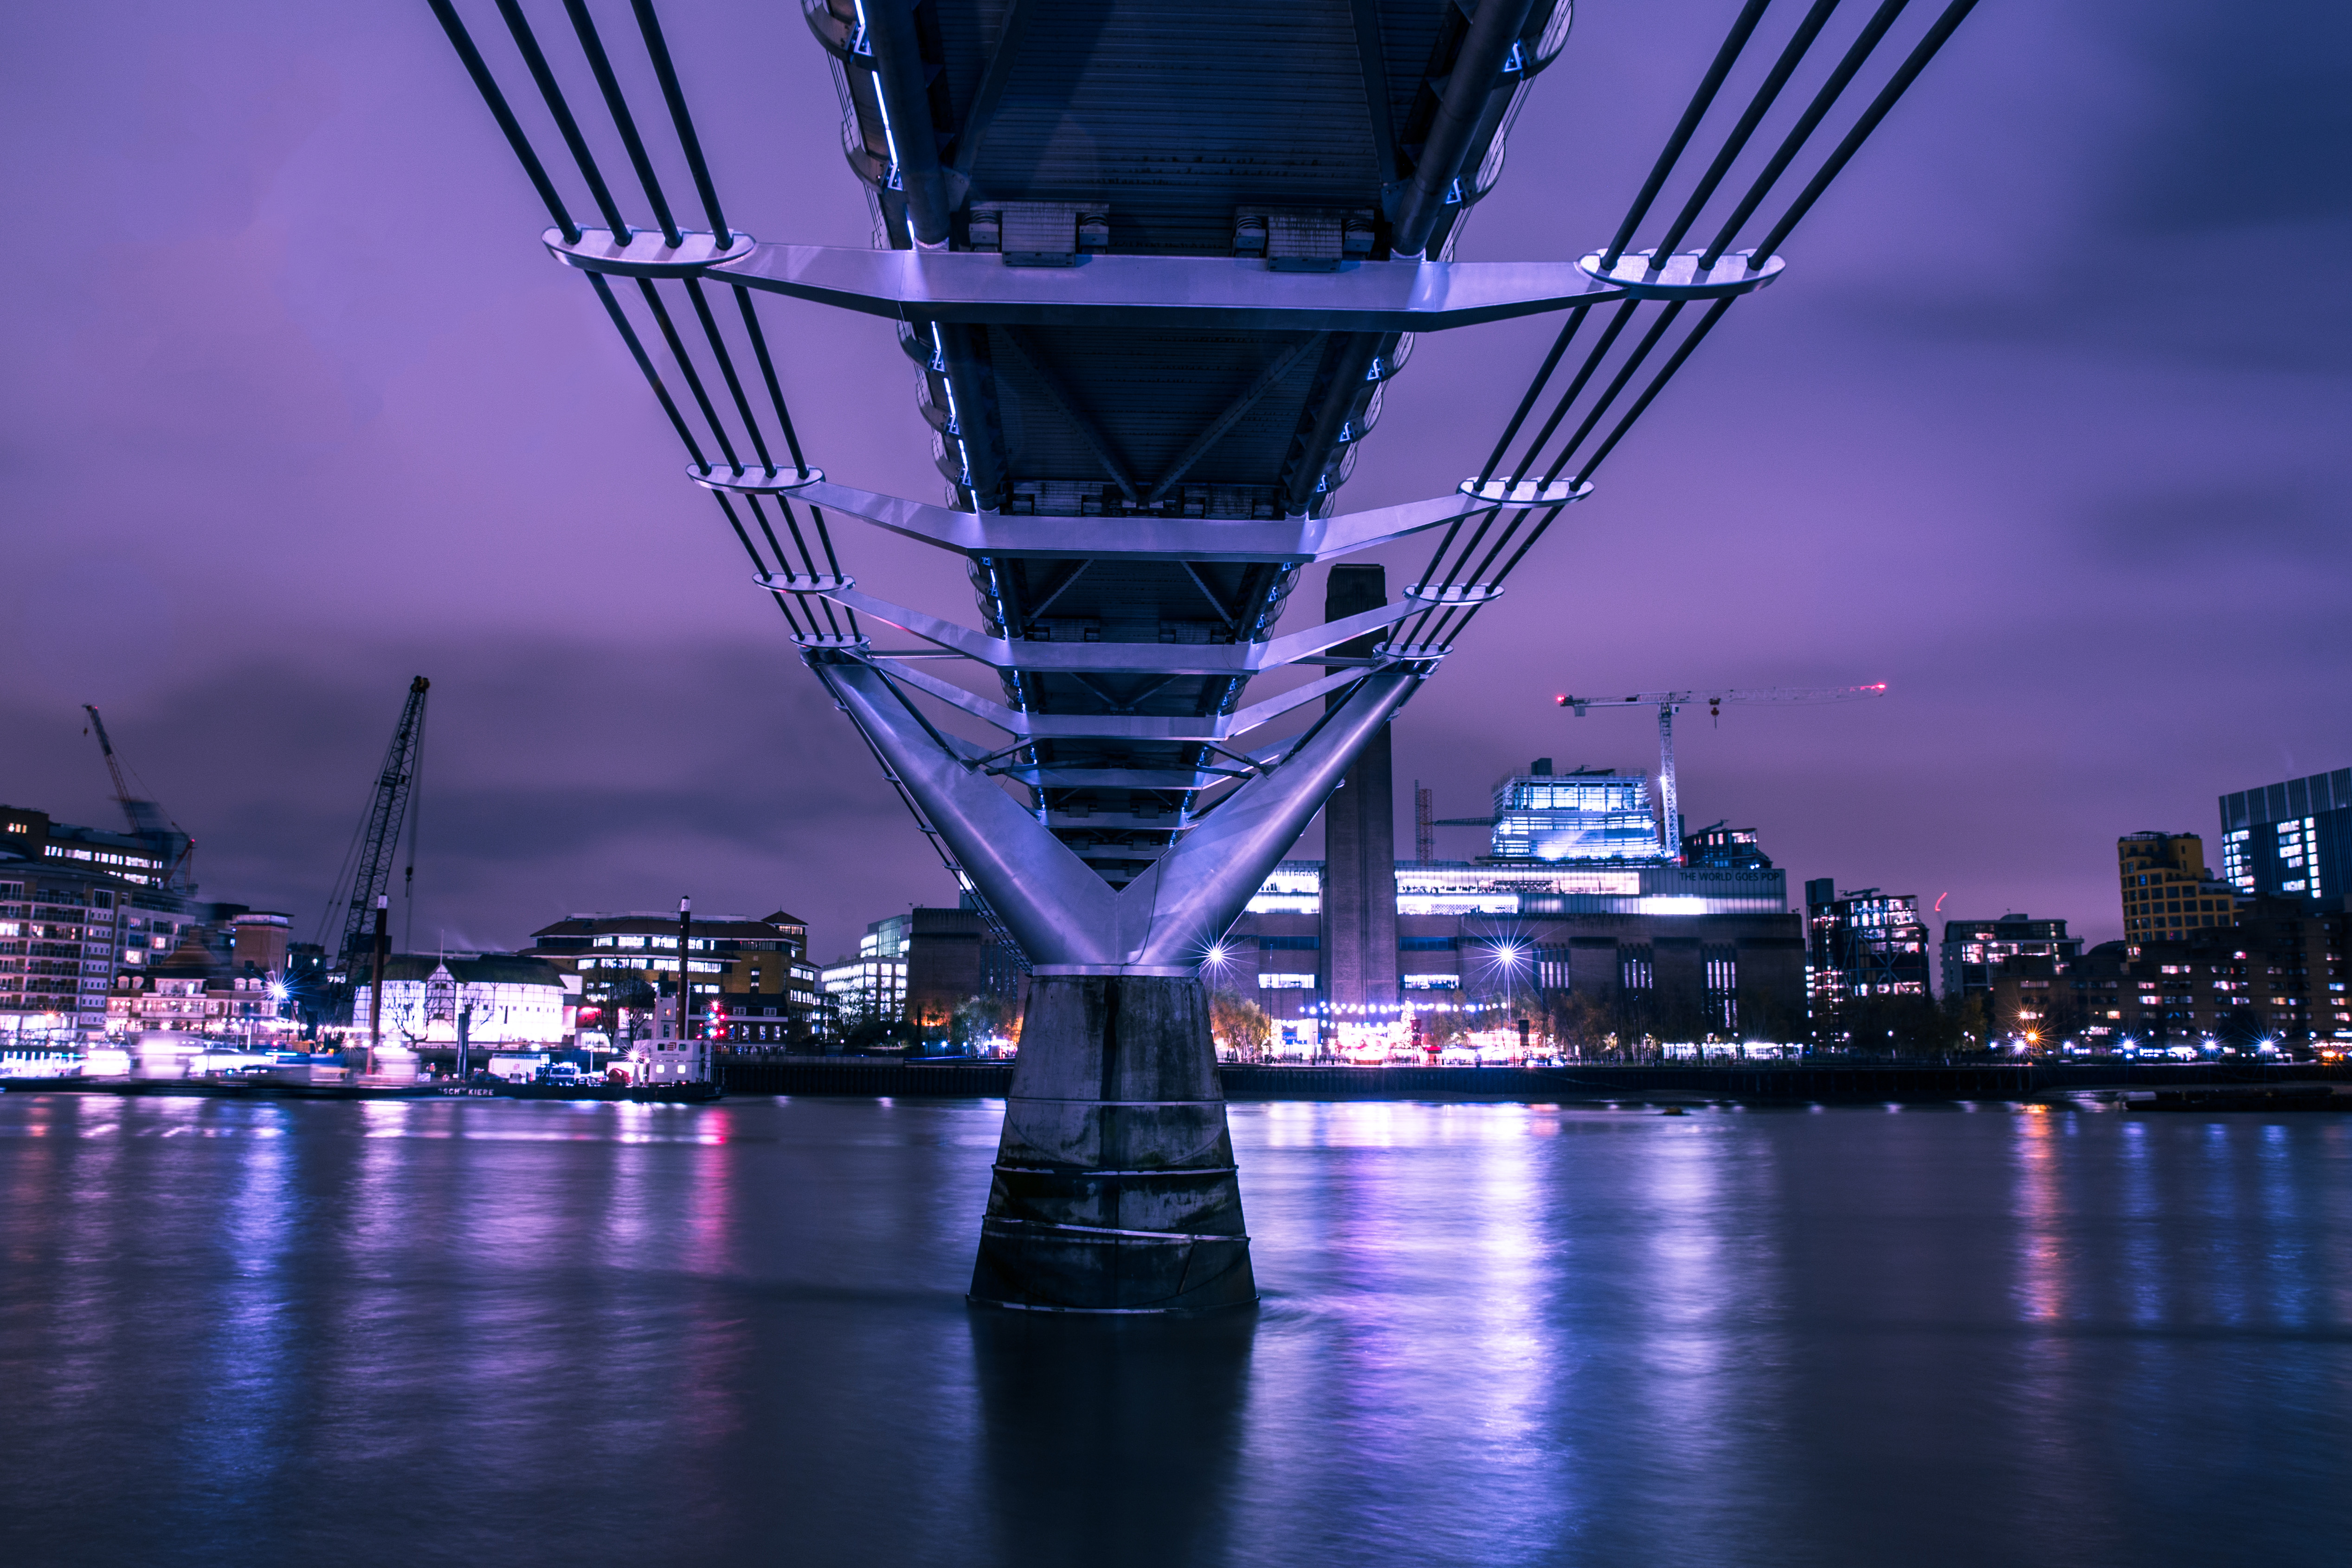
bridge, blue, sky, reflection, night, water, metropolitan area, architecture, city, cityscape, purple, urban area, landmark, light, human settlement, river, metropolis, evening, suspension bridge, cable stayed bridge, transporter bridge, skyway, skyline, overpass, nonbuilding structure, downtown, cloud, dusk